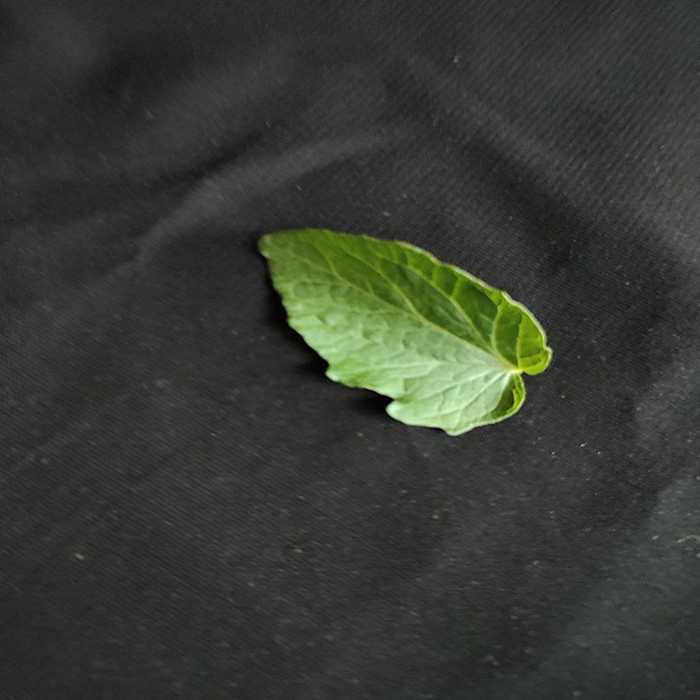
Plant: Tomato
Label: Tomato Fresh leaf